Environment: real
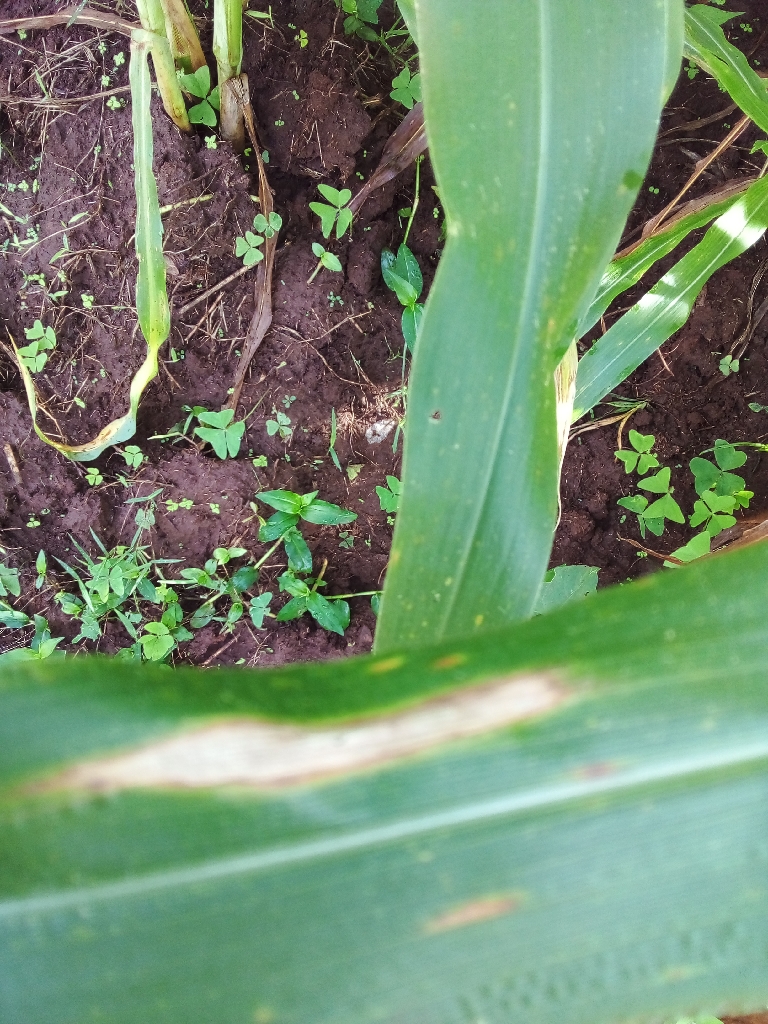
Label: northern_corn_leaf_blight